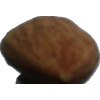
Label: Almonds 1